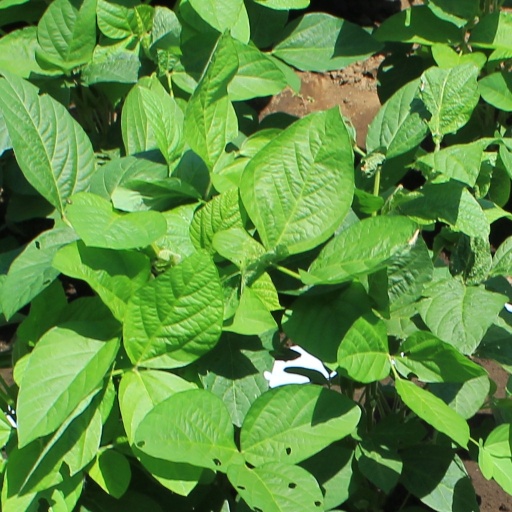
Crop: soybean